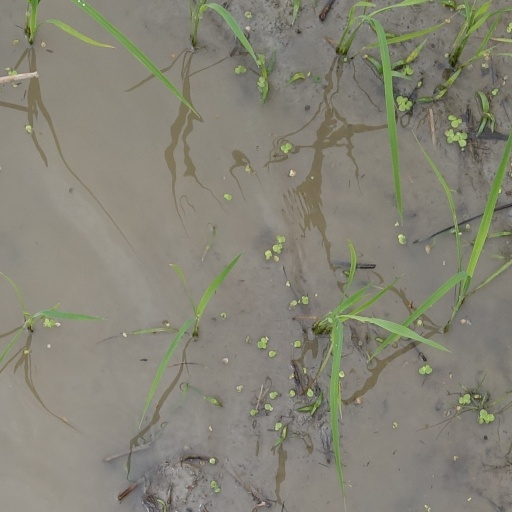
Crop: rice